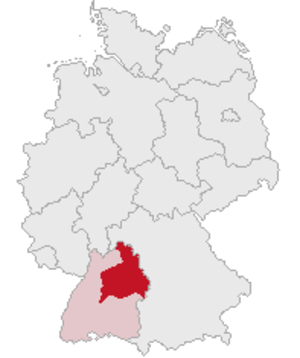
Le district de Stuttgart est une des quatre circonscriptions allemandes du land de Bade-Wurtemberg.